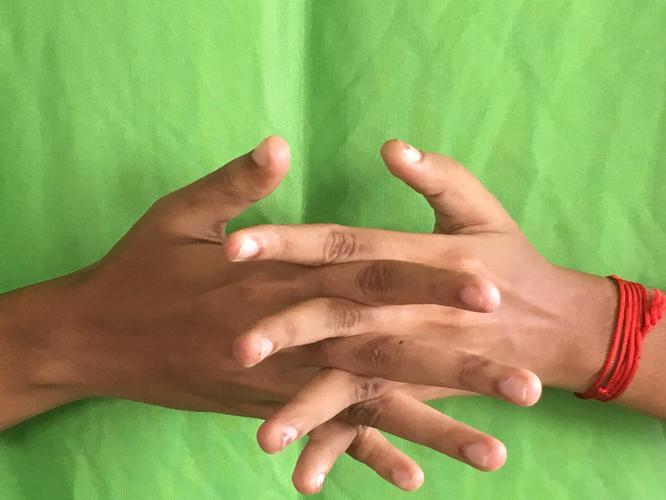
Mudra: Karkatta
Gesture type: double_hand